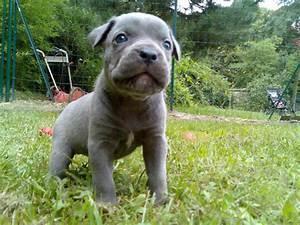
dog